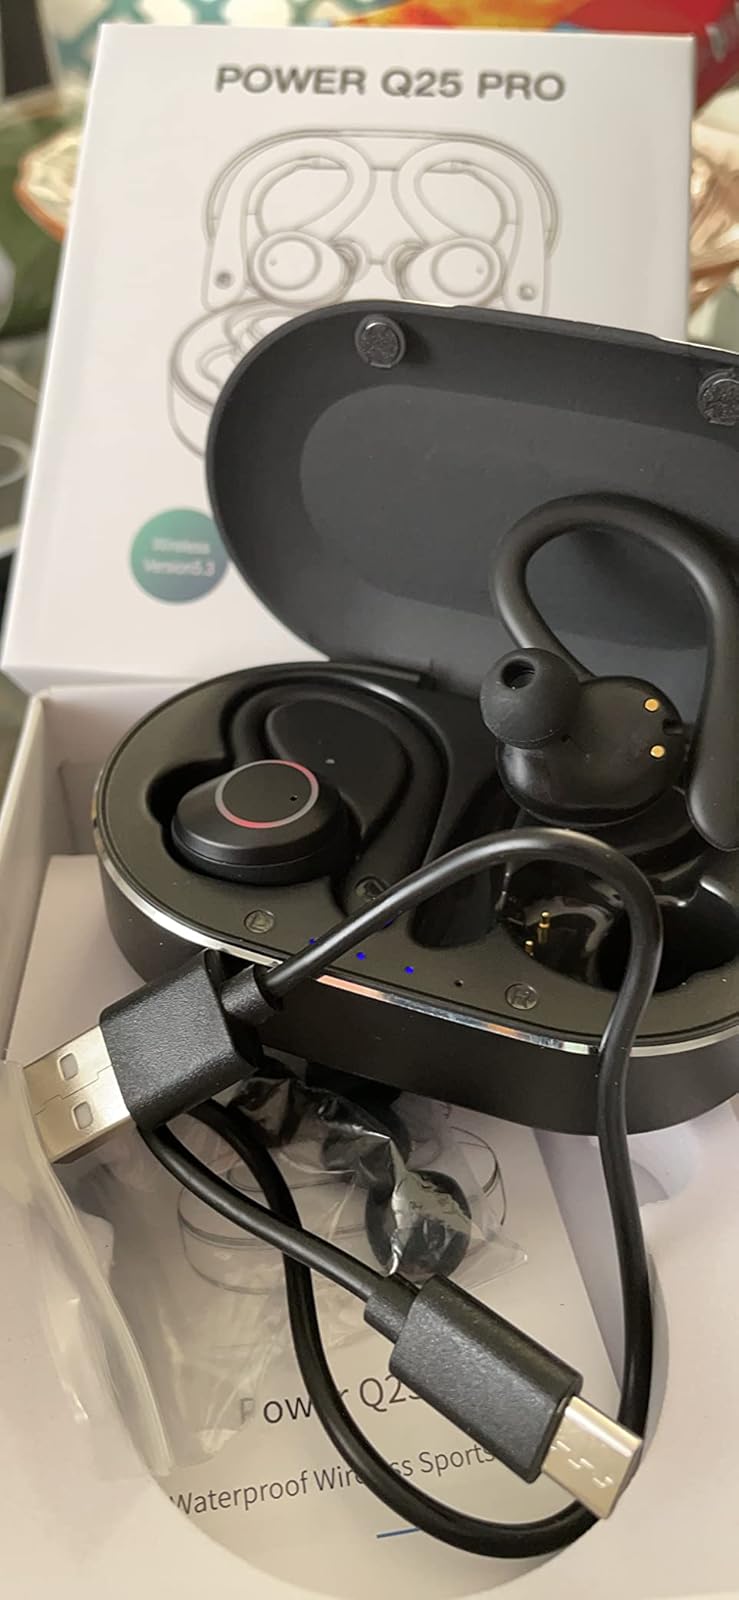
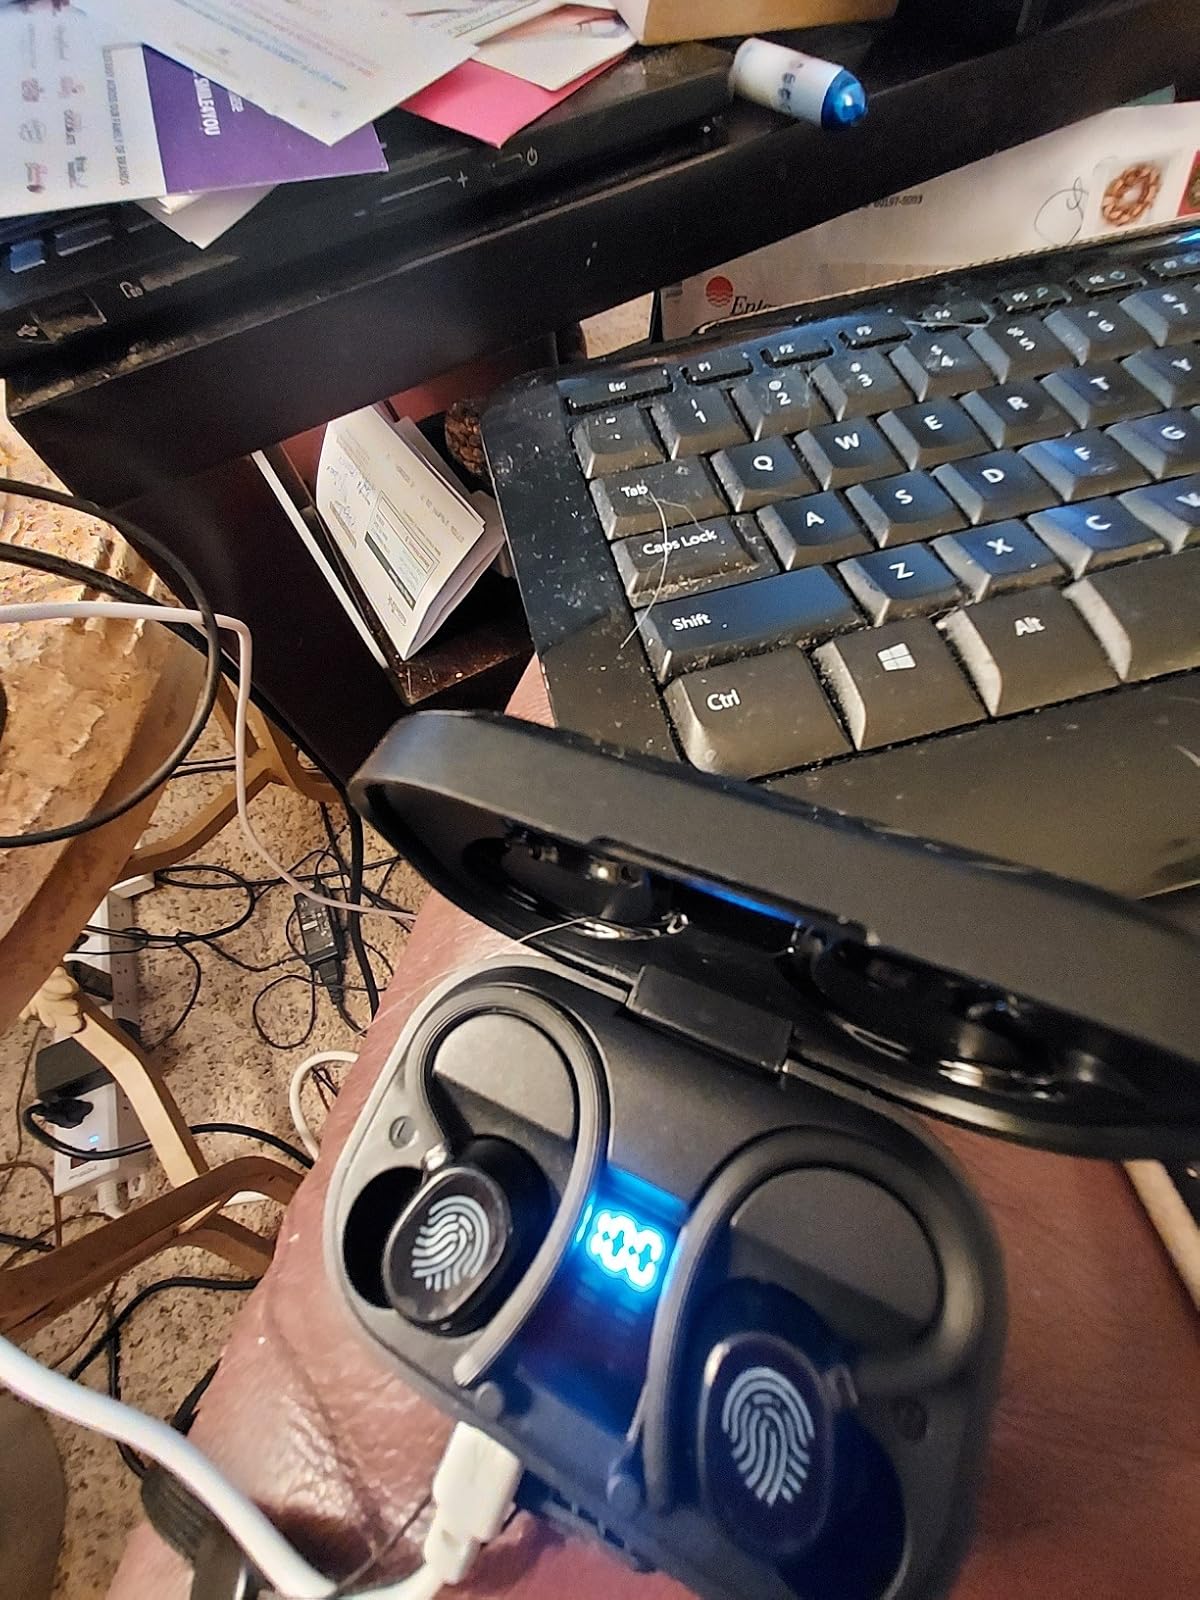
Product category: earbuds
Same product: no